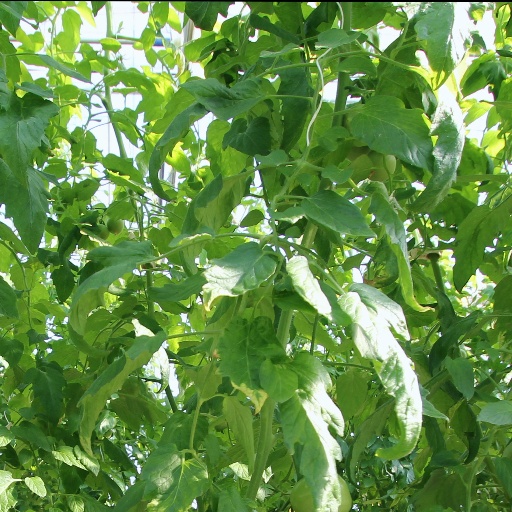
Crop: tomato